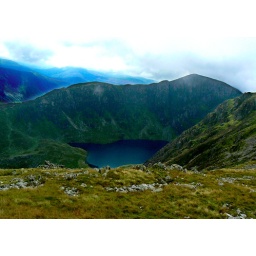
Llyn Cae lake about half way up Cadair Idris, I believe is the second highest mountain in Wales.